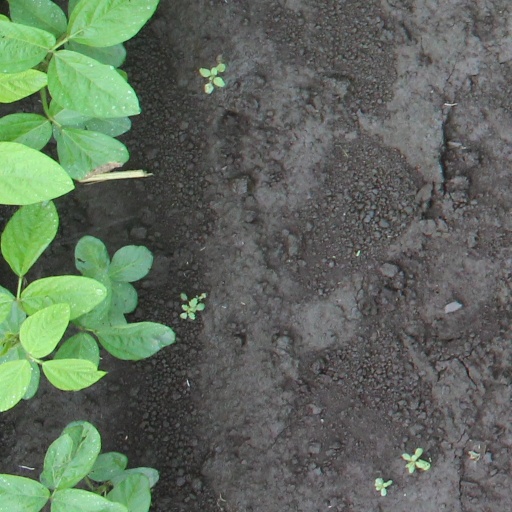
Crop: soybean